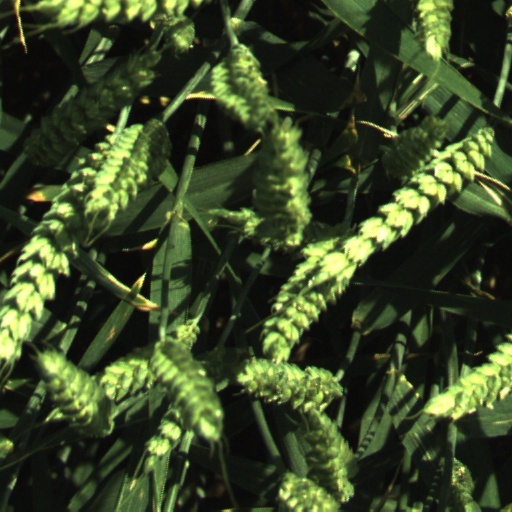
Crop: wheat